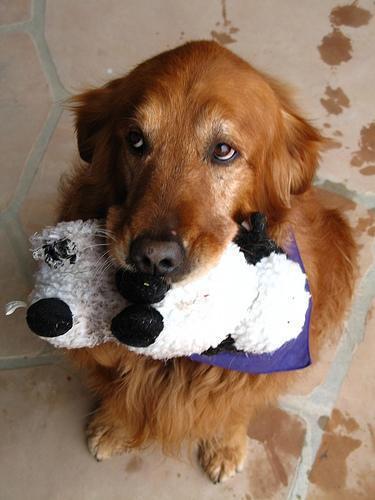
golden_retriever